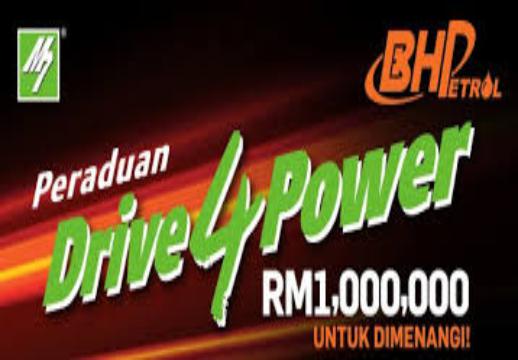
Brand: bhpetrol
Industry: Transportation